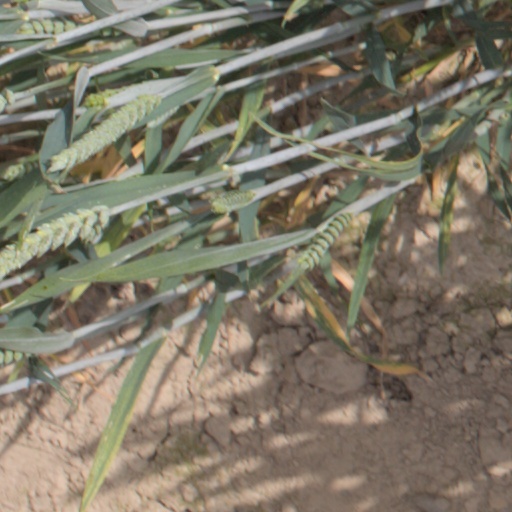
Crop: wheat